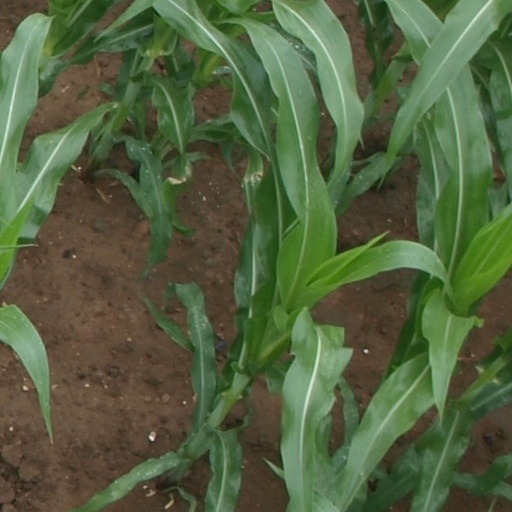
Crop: maize; corn